Centennial Wind Power Facility

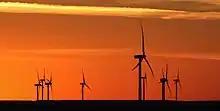
Photo of a portion of the Centennial Wind Power Facility at sunrise.

The Centennial Wind Power Facility is a wind farm built by SaskPower with a nameplate capacity of 150 MW. It is located in the hills roughly east of Swift Current, Saskatchewan. The wind farm was the first in Canada to have a capacity of at least 100 MW upon completion in 2006.